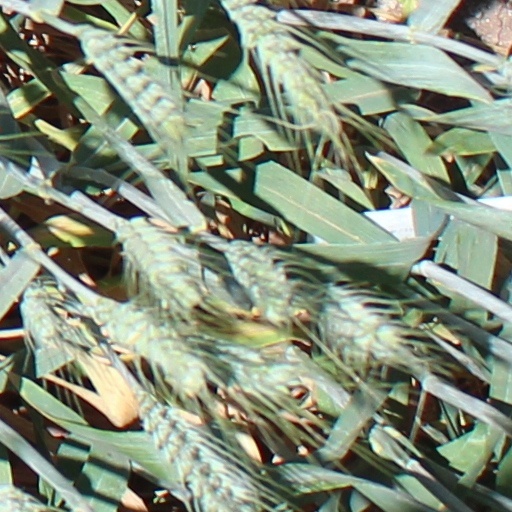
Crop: wheat